Frederick H. Ecker

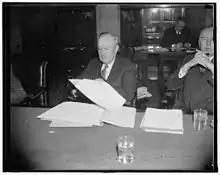

Frederick Hudson Ecker (August 30, 1867 – March 20, 1964) was an Insurance executive, and president of the Metropolitan Life Insurance Company. He won the 1947 Gold Medal Award from The Hundred Year Association of New York.